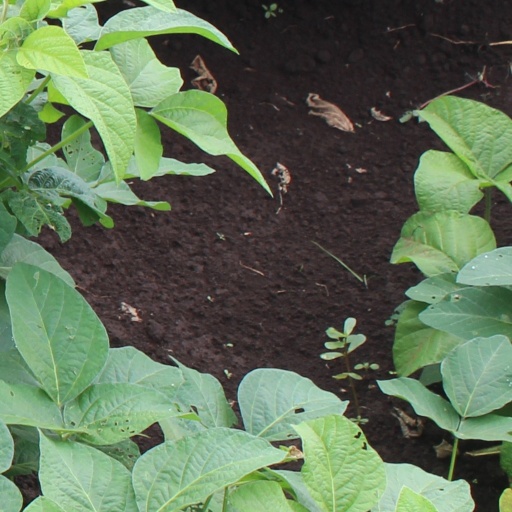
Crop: soybean